Tiergartenstraße

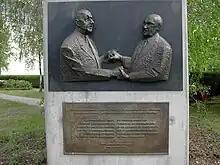
Sculpture of Charles de Gaulle and Konrad Adenauer

At the western end of Tiergartenstraße are the Jesuit Canisius-Kolleg gymnasium in the building of the former Krupp representative office on No. 30, the Saudi Arabian embassy and finally the offices of the Christian Democratic Konrad Adenauer Foundation. On the corner of Klingelhöferstraße is a sculpture depicting Konrad Adenauer and Charles de Gaulle shaking hands, symbolising their role in overcoming the centuries-long French–German enmity and laying the groundwork for the Franco–German Friendship after World War II.